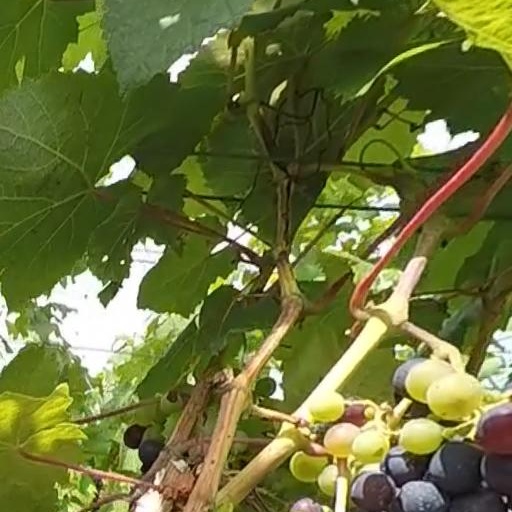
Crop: grape